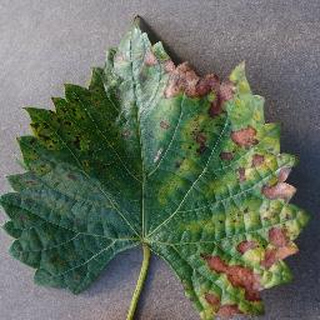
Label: grape_esca_black_measles